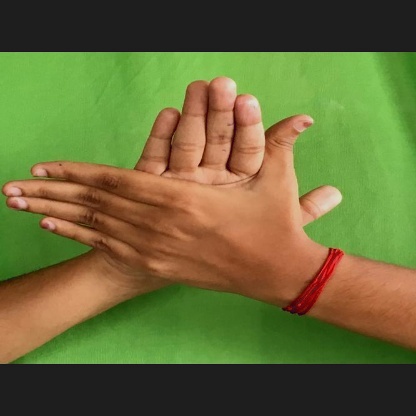
Mudra: Chakra